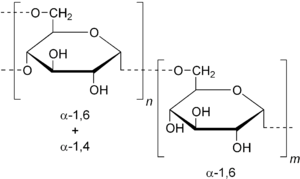
Un polymère sensible au pH est un polymère ionique qui répond aux changements du pH du milieu environnant par la variation de ses dimensions. Ces polymères peuvent gonfler ou se contracter en fonction du pH de leur environnement. Ce comportement a lieu grâce à la présence de certains groupes fonctionnels dans la chaîne du polymère. Un polymère sensible au pH peut être anionique ou cationique répondant à des valeurs basiques ou acides de pH. Ces polymères peuvent être conçus avec de nombreuses architectures pour différentes applications. Les principales utilisations des polymères sensibles au pH sont la libération contrôlée des médicaments, les procédés de séparation et la fonctionnalisation des surfaces.